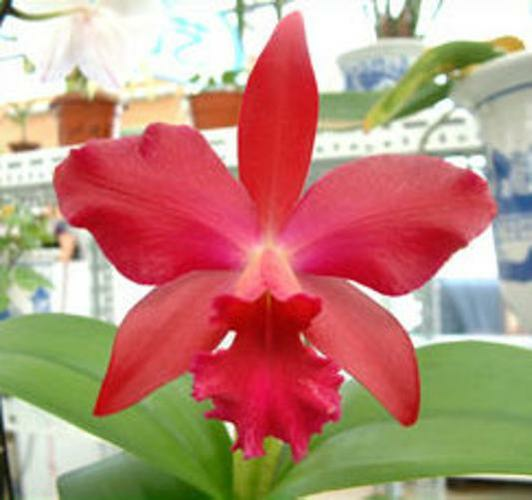
Flower: ruby-lipped cattleya